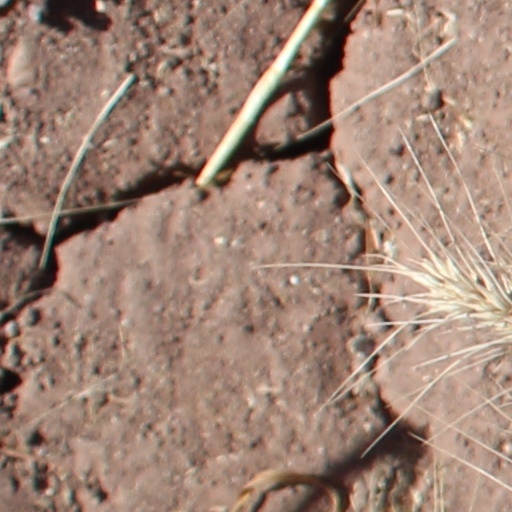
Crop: wheat